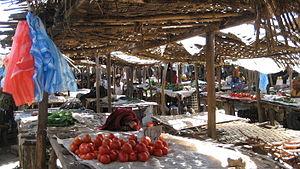
La Zambie est l'un des pays d'Afrique les plus fortement urbanisés.
Mansa est la capitale de la province de Luapula de Zambie, et chef-lieu du district de Mansa. Elle tient son nom du chef local Mansa et de la rivière Mansa qui se jette à l'ouest dans la Luapula. Sa population s'élève à 129 185 habitants en 2010.